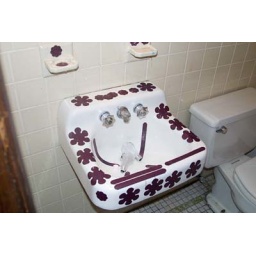
The sink in the third floor bathroom.